Chen Qimei

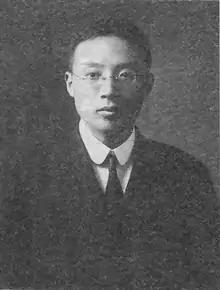

Chen Qimei (17 January 1878 – 18 May 1916), courtesy name Yingshi (英士) was a Chinese revolutionary activist and key figure of the Green Gang, close political ally of Sun Yat-sen, and early mentor of Chiang Kai-shek. He was one of the founders of the Republic of China, and the uncle of Chen Guofu and Chen Lifu.